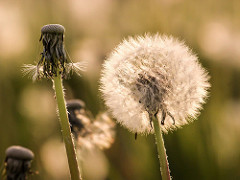
Flower: dandelion